Catalogues of Fundamental Stars

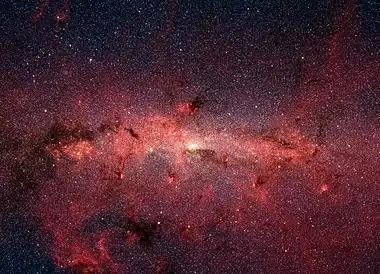
The Spitzer Space Telescope’s infrared cameras revealing stars in the densely populated galactic center region.

The Catalogue of Fundamental Stars is a series of six astrometric catalogues of high precision positional data for a small selection of stars to define a celestial reference frame, which is a standard coordinate system for measuring positions of stars.